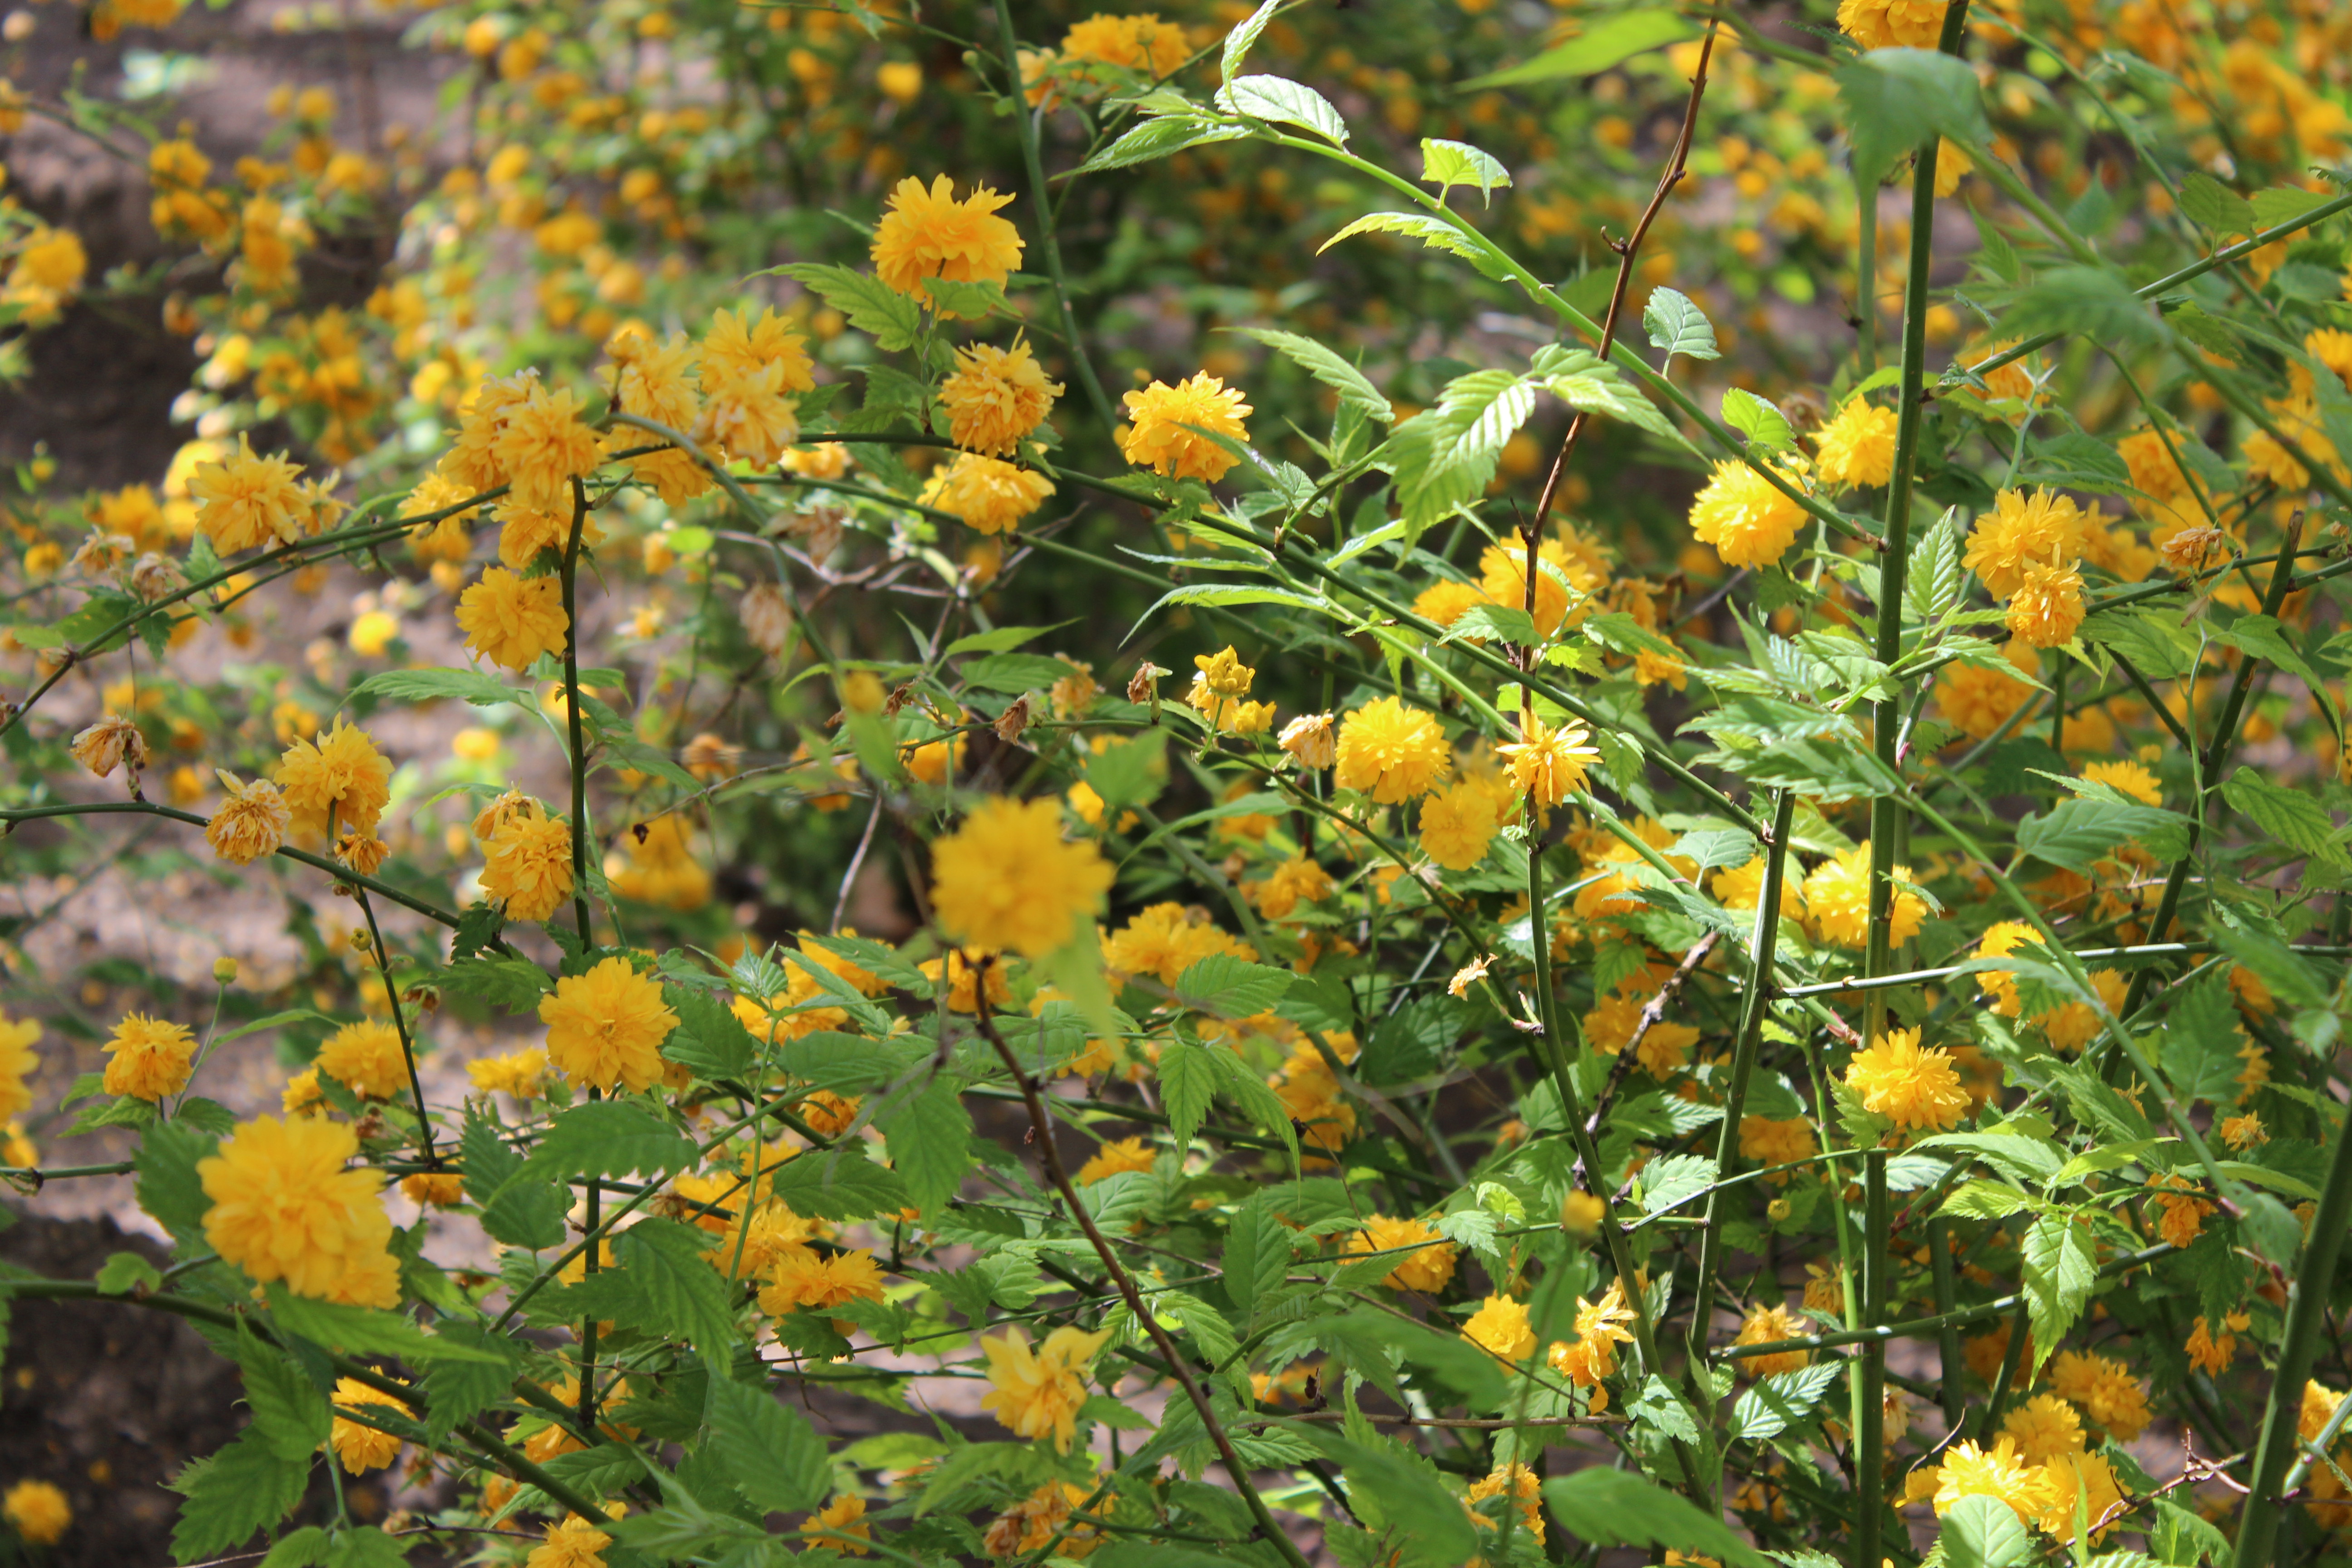
green, spring, flowers, beauty, nature, parks, vegetation, plant, flora, shrub, flower, flowering plant, hypericum, barberry family, tree, evergreen, berberis, subshrub, senna